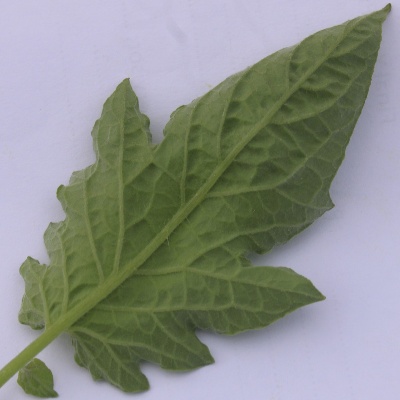
Crop: Tomato
Condition: healthy